Digboi

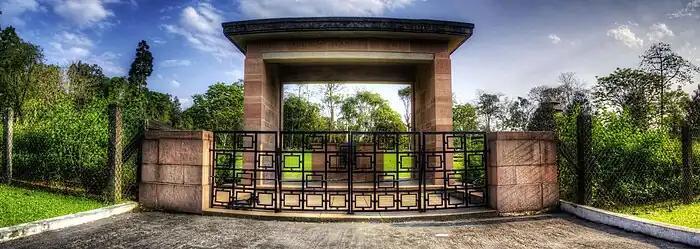
Digboi War Cemetery

Digboi is part of Dibrugarh constituency of the Lok Sabha which is represented by Sarbananda Sonowal of Bharatiya Janata Party.